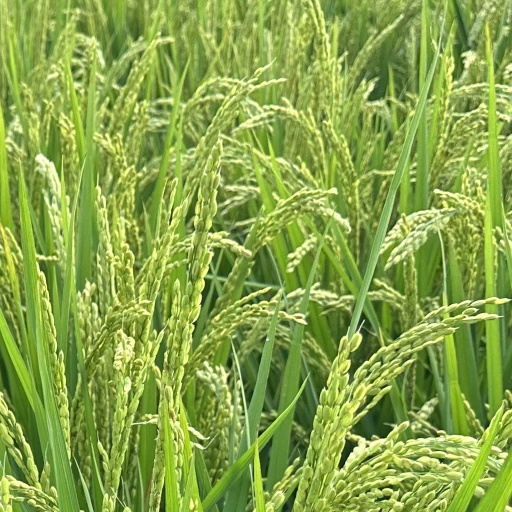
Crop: rice